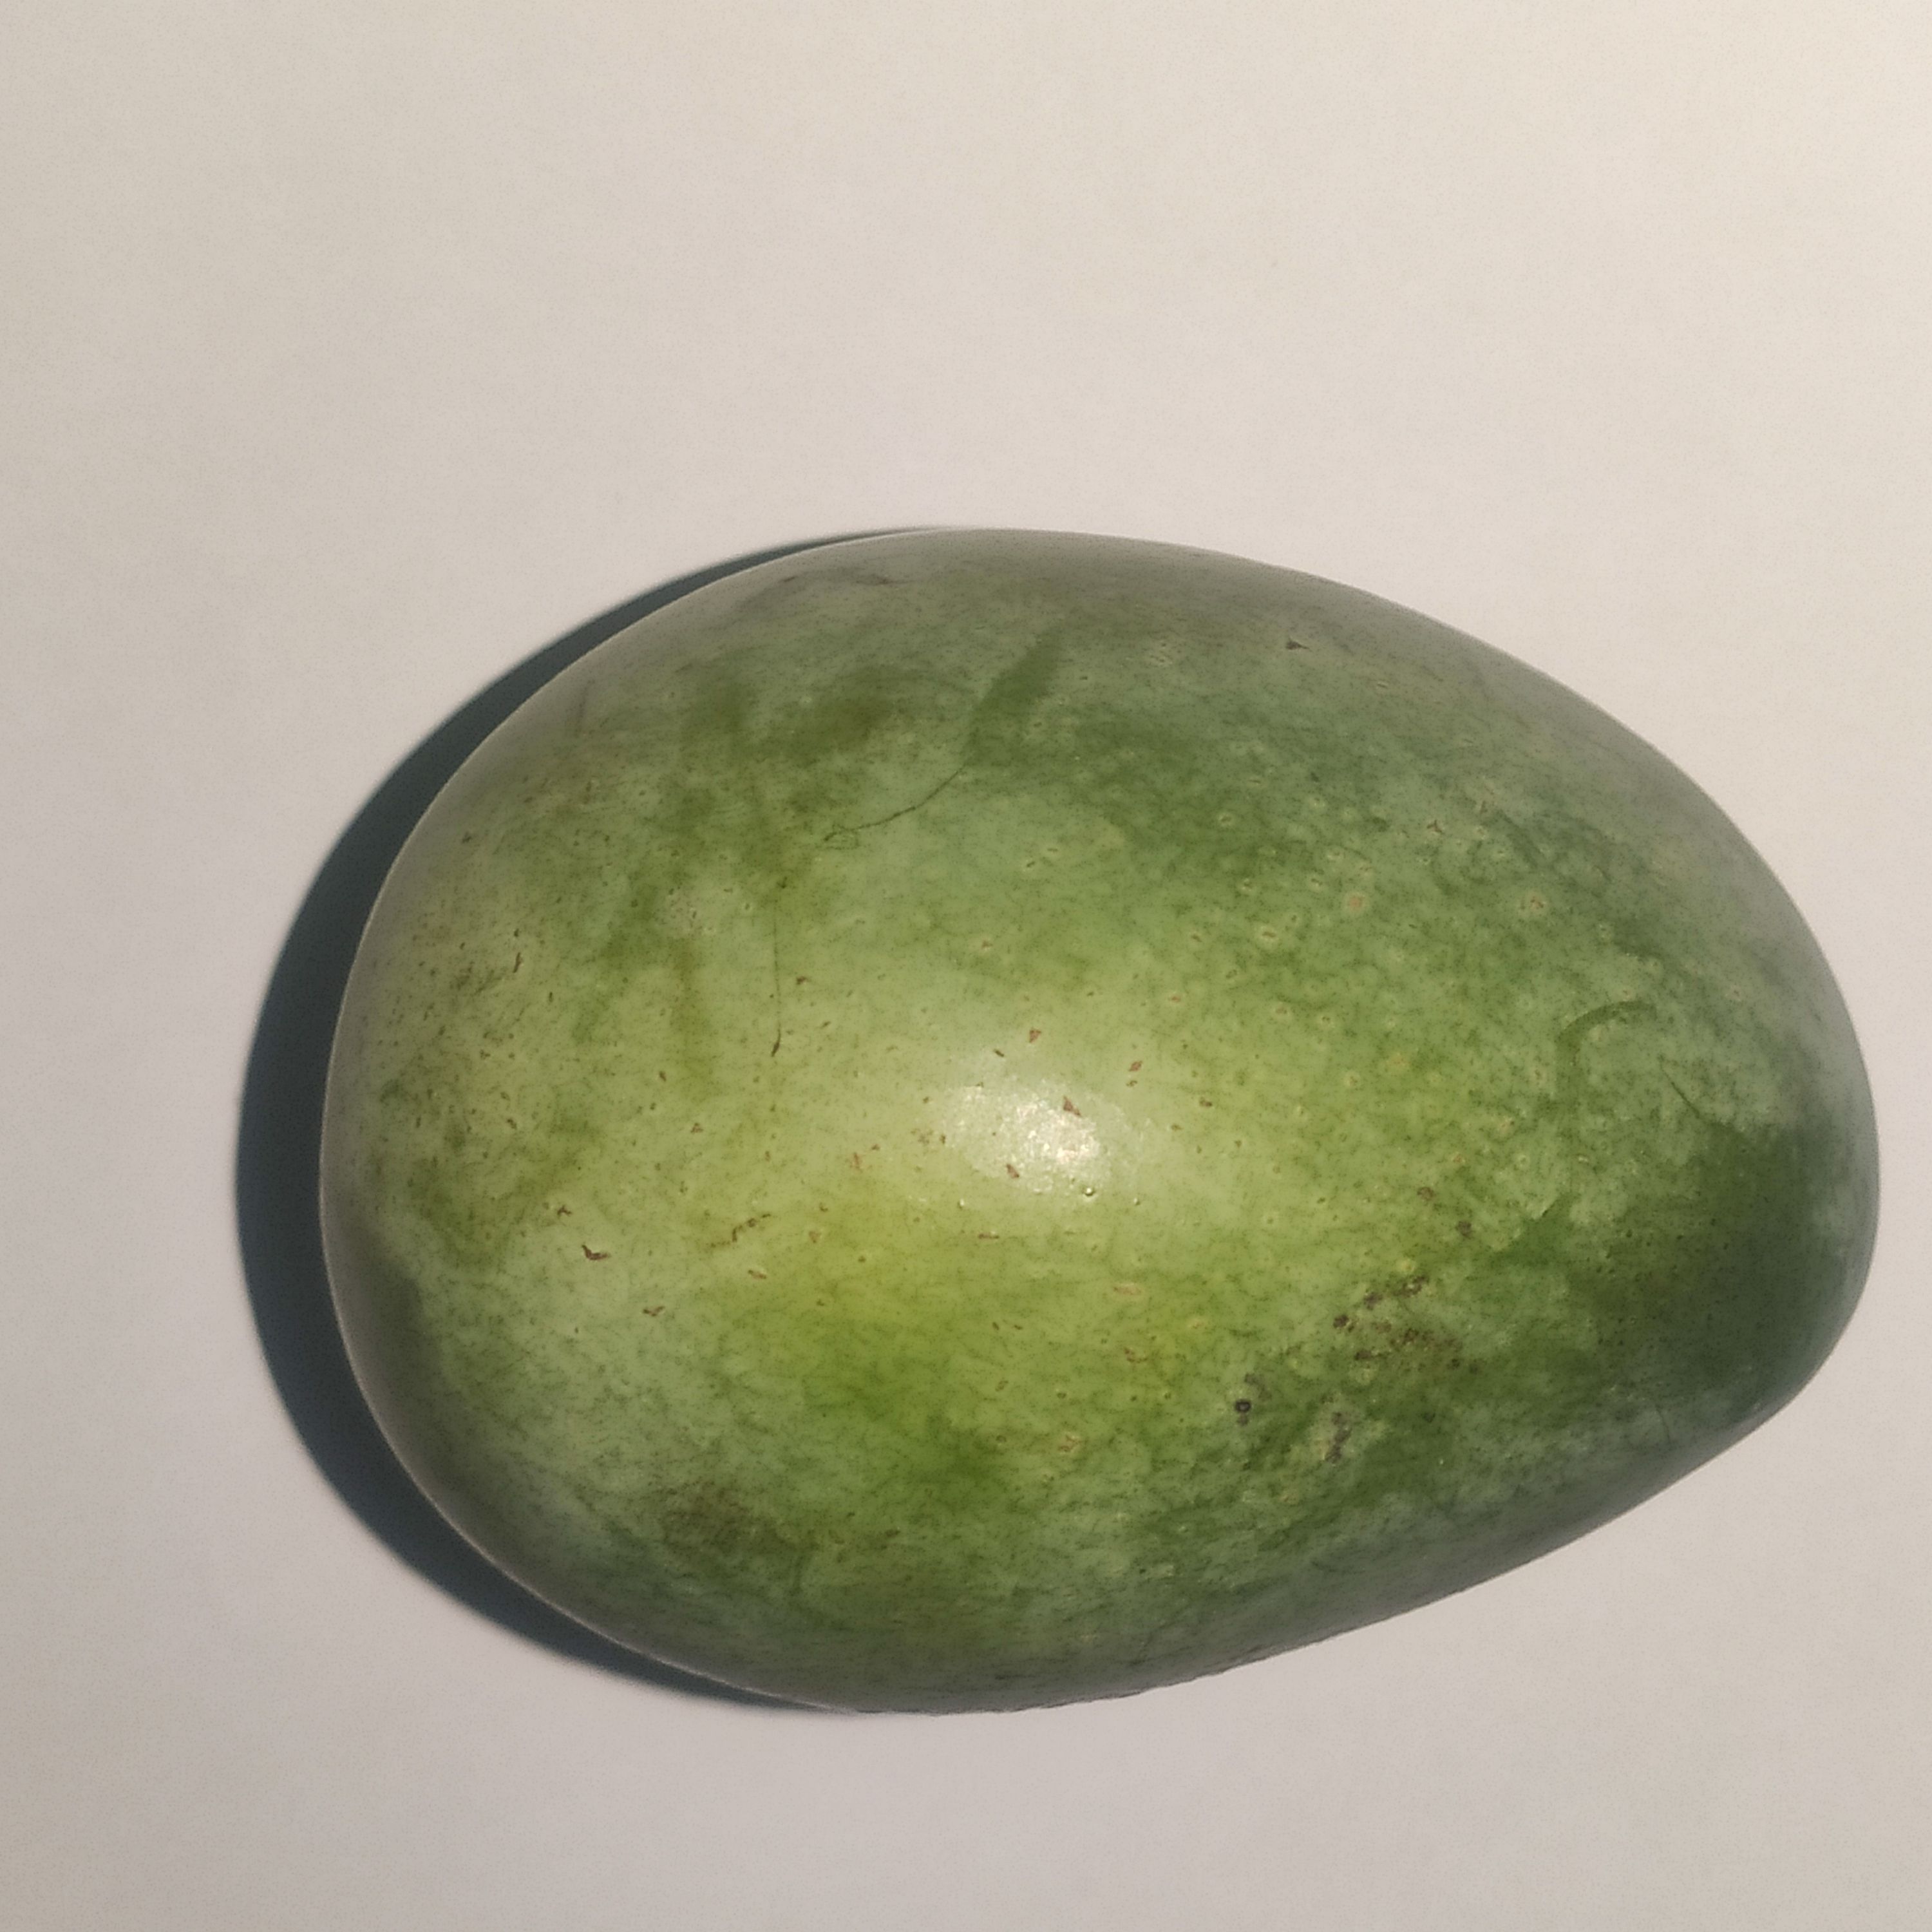
Fruit: mango
Grade: 1st-grade